Economic history of Latin America

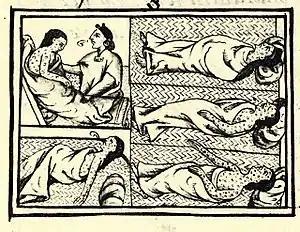
Indigenous Mexican depiction of smallpox, one of the diseases that devastated populations with no resistance.

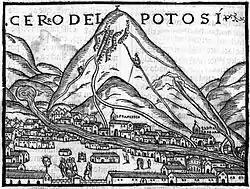
Potosi produced massive amounts of silver from a single site in upper Peru. The first image published in Europe. Pedro Cieza de León, 1553.

The Spanish Empire and the Portuguese Empire ruled much of the New World from the early sixteenth century until the early nineteenth, when Spanish America and Brazil gained their independence. The wealth and importance of colonial Latin America was based on two main export products: silver and sugar. Many histories of the colonial era end with the political events of independence, but a number of economic historians see important continuities between the colonial era and the post-independence era up to around 1850. The continuities from the colonial era in the economies and institutions had an important impact on the new nation-states' subsequent development.